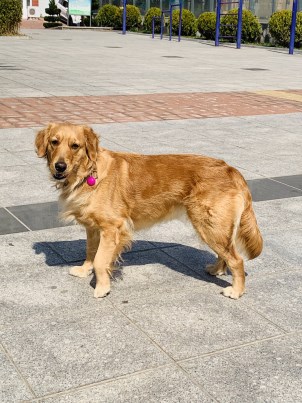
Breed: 5355-n000126-golden_retriever